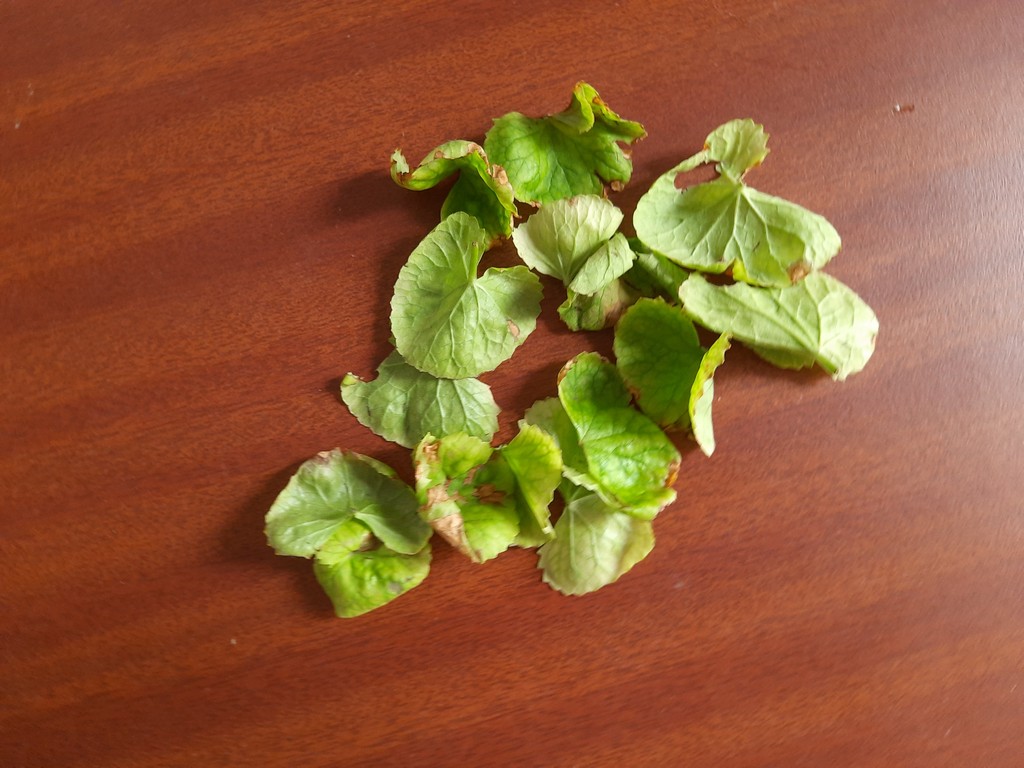
Label: Unhealthy